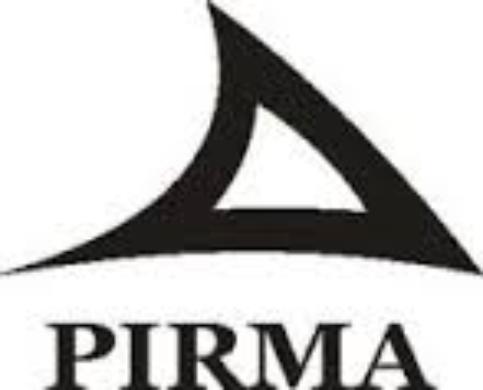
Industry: Clothes